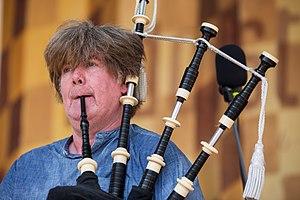
Fred Morrison est un joueur de cornemuse écossais, né en 1963 à Bishopton dans le Renfrewshire.